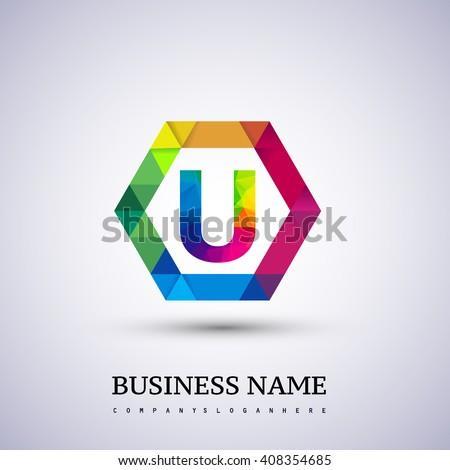
u letter colorful logo in the hexagonal .